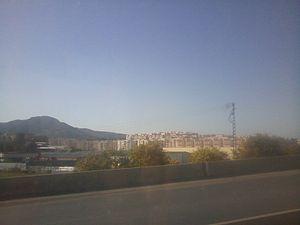
Nouvelles cités à Si Mustapha
Si Mustapha est une commune de la wilaya de Boumerdès, dans la daïra d'Isser, et fait partie de la grande Kabylie en Algérie.